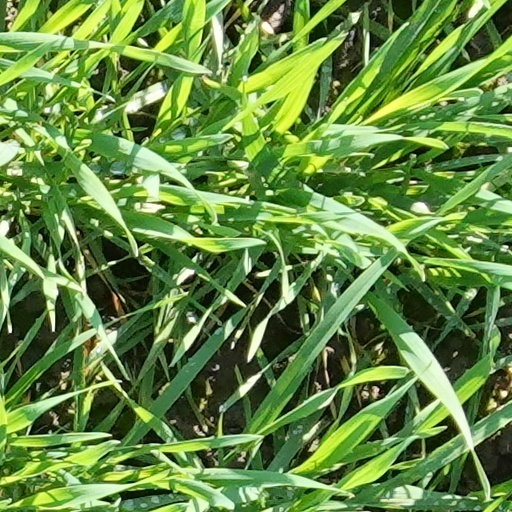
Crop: wheat